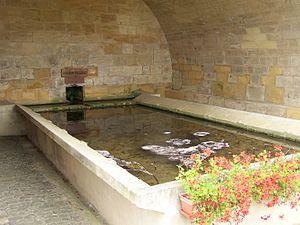
Photo 1 du lavoir de Chénières
Chénières est une commune française située dans le département de Meurthe-et-Moselle, en région Grand Est.